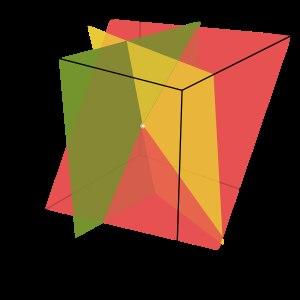
Le secret réparti ou le partage de secret consiste à distribuer un secret, par exemple une clé ou un mot de passe, entre plusieurs dépositaires. Le secret ne peut être découvert que si un nombre suffisant de dépositaires mettent en commun les informations qu'ils ont reçues. En revanche, un nombre inférieur de dépositaire n’apporte aucune information sur le secret.